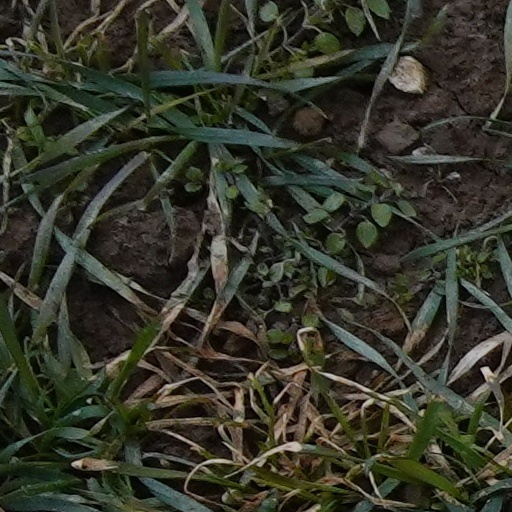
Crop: wheat